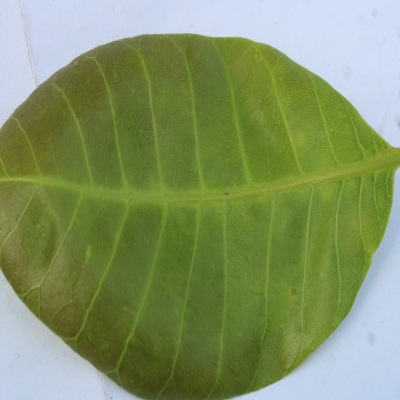
Crop: Cashew
Condition: healthy